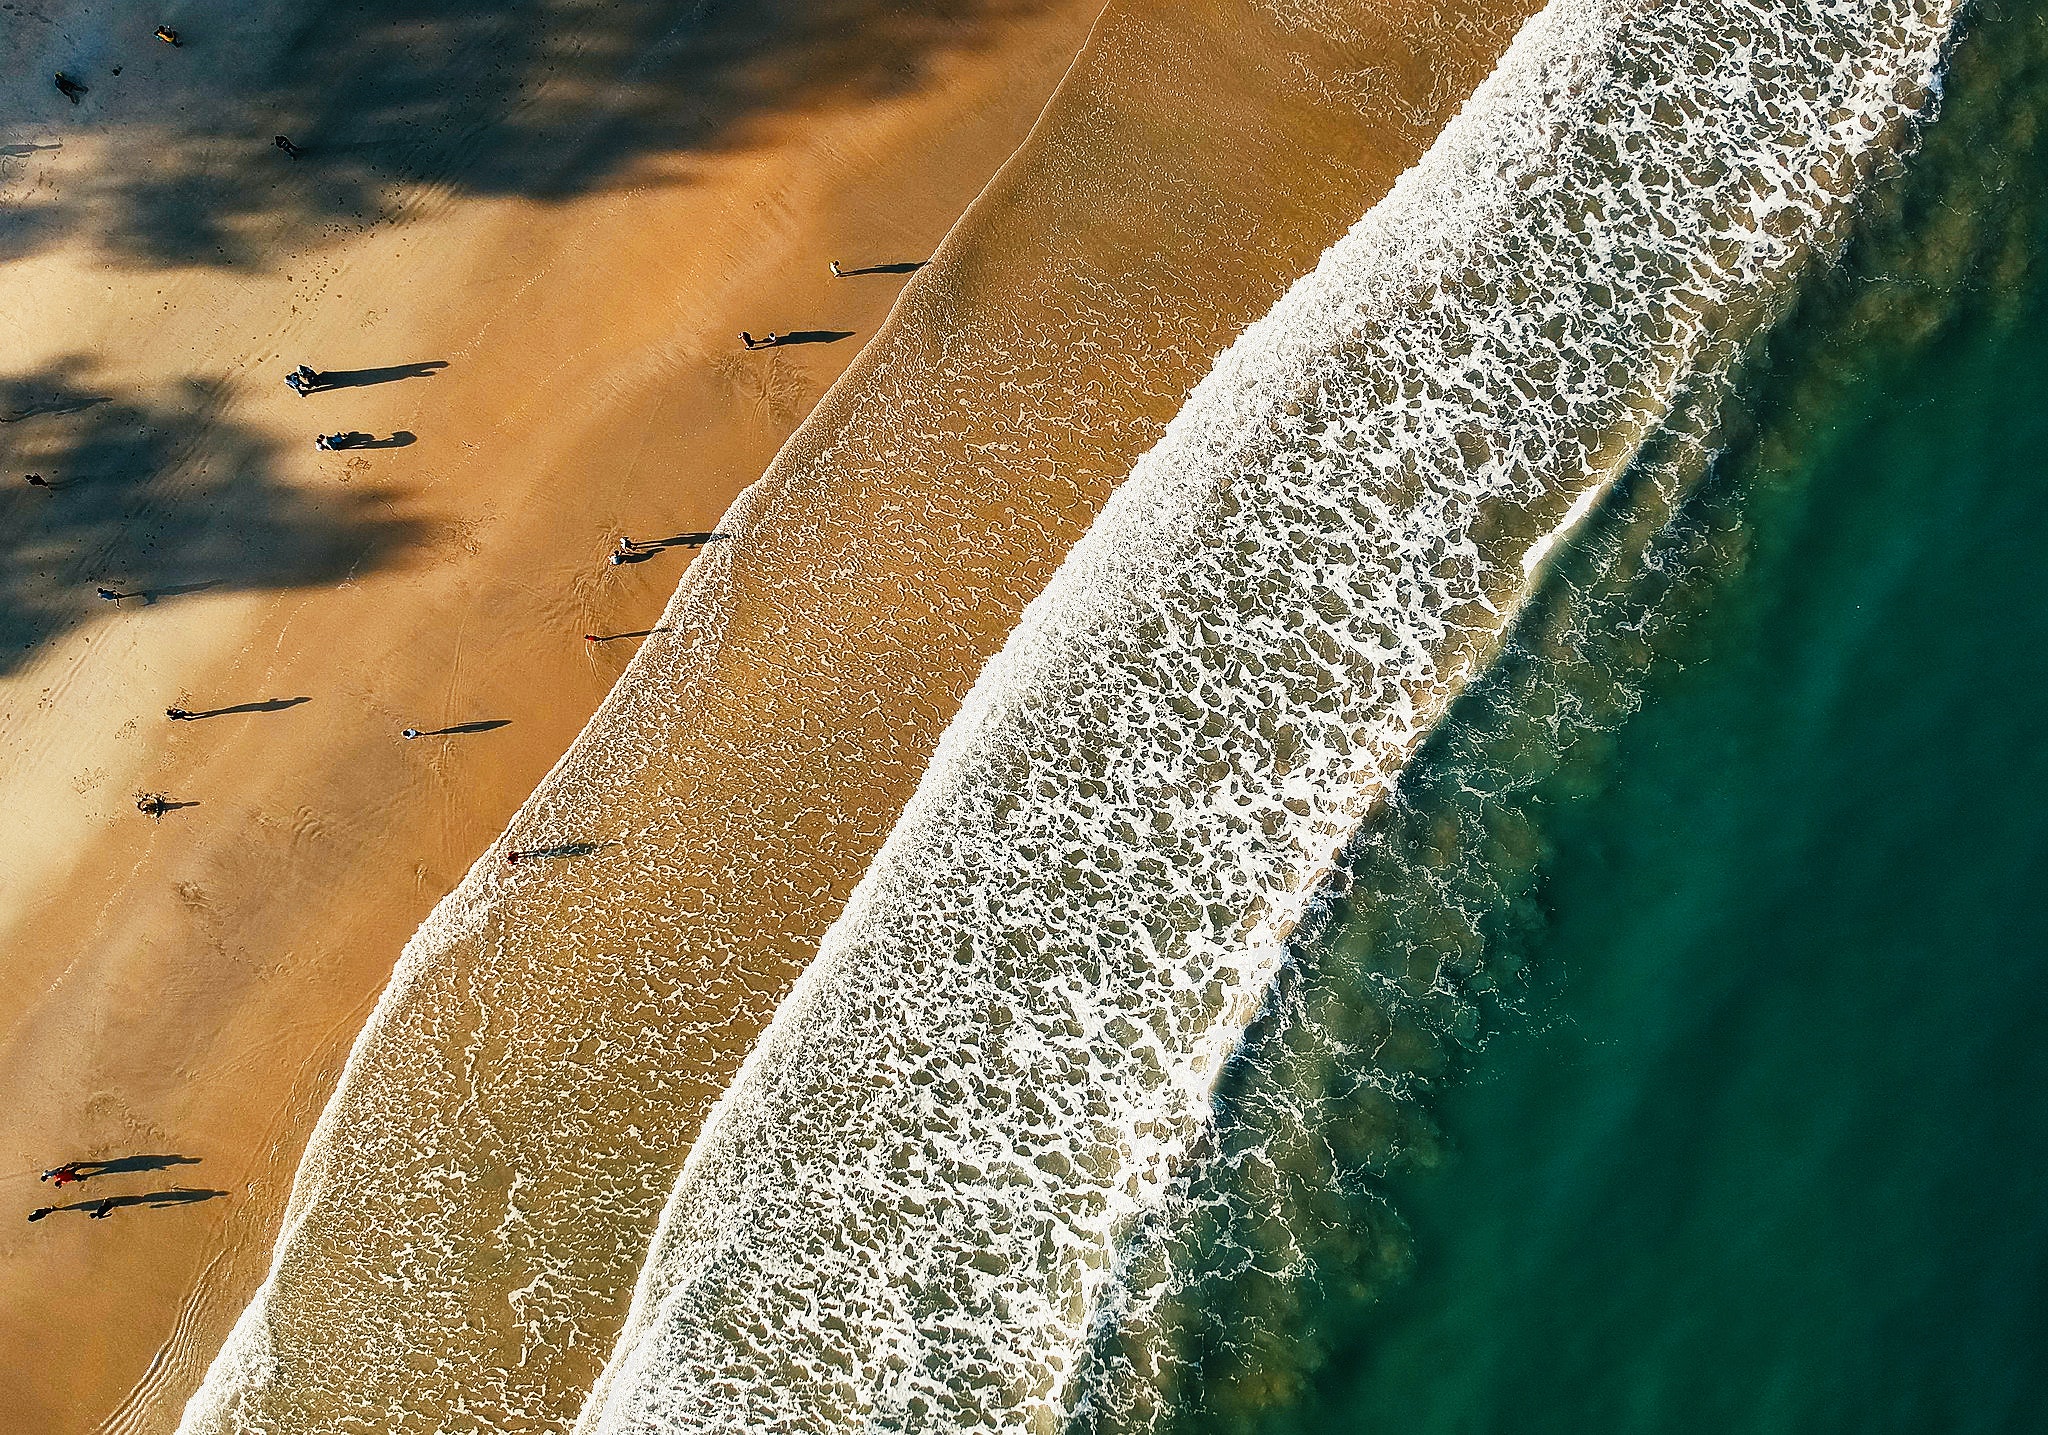
water, green, water resources, sand, line, tree, landscape, photography, wave, sunlight, watercourse, coast, road